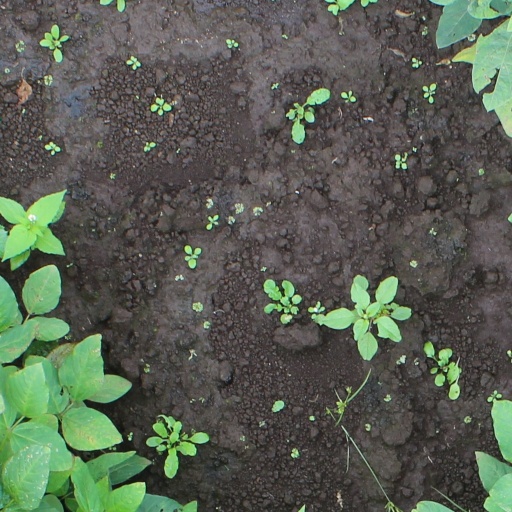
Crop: soybean